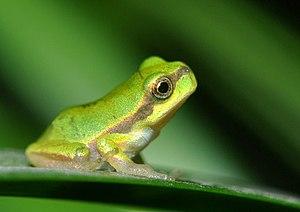
Hyla annectans est une espèce d'amphibiens de la famille des Hylidae.